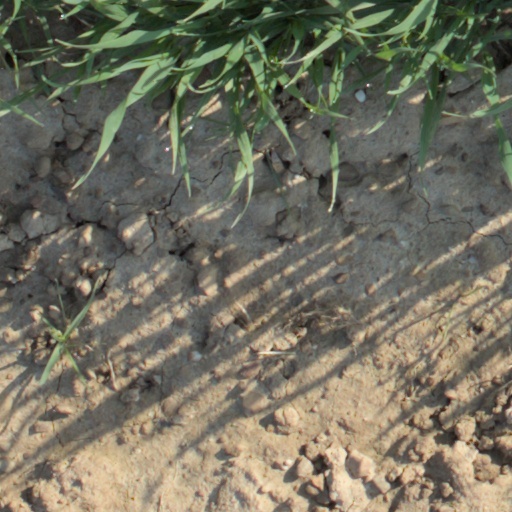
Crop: wheat